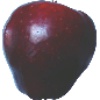
Label: red_delicious_apple